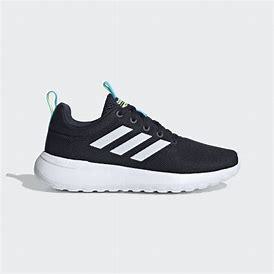
Brand: Adidas
Model: Lite Racer CLN